Harrier jump jet

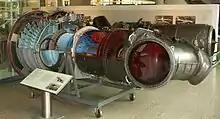
Aircraft engine, partially uncovered as an exhibit

The Harrier jump jet, though capable of taking off vertically, can do so only at less than its maximum loaded weight. In most cases a short take off is needed to lift the required amount of fuel and weapons needed for a training sortie/mission, using forward speed to supplement the jet lift with aerodynamic lift. A short takeoff also uses less fuel than a vertical take off. On some aircraft carriers, a ski-jump ramp is used at the bow of the carrier to help the aircraft become airborne. Landings are not usually done in a conventional manner because the range of speeds at which this is advisable is narrow due to the relatively vulnerable outrigger undercarriage. Operationally, a near-vertical landing with some forward speed is preferred; this technique is called shipborne rolling vertical landing (SRVL). Rotating the vectored thrust nozzles to some angle other than rearwards during normal flight (to a maximum of 8-degree forward of vertical, i.e. 98 deg.) is called vectoring in forward flight, or "VIFFing". This is a dog-fighting tactic, allowing for more sudden braking and higher turn rates. Braking could cause a chasing aircraft to overshoot and present itself as a target for the Harrier, a technique formally developed by the USMC for the Harrier in the early 1970s. This technique was much discussed in the media before the Falklands War in 1982, but ultimately not used by British pilots in that conflict. However, the ability to rotate the nozzles slightly forwards did allow the aircraft to fly slowly backwards in the hover, which was widely used in British and American airshows.